Uncyclopedia

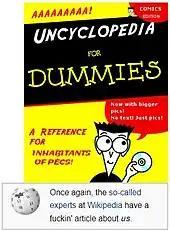
A grab from the "About" page of Uncyclopedia highlighting its comical nature and satirical approach to Wikipedia with a link to this page

Uncyclopedia was launched on January 5, 2005, by Jonathan Huang, known online as "Chronarion", and a partner known online as "Stillwaters". It was originally situated at codice_1. In July 2006, it was acquired by Fandom, then known as Wikia.